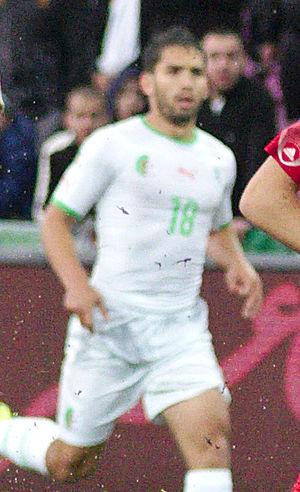
L'Union sportive madinet El Harrach, plus couramment abrégé en USM El Harrach ou encore USMH, est un club de football algérien basé dans le quartier d'El Harrach à Alger.
Abdelmoumene Djabou, né le 31 janvier 1987 à Sétif, est un footballeur international algérien, qui évolue au poste d'ailier droit au MC Alger.
L'Entente sportive sétifienne, plus communément appelée l'Entente de Sétif ou simplement l'ESS, est un club omnisports algérien dont la section la plus célèbre pratique le football, fondé en 1958 en tant que club de « football » sous le nom d'Entente sportive Sétifienne par un groupe de Moudjahidin durant la guerre d'indépendance algérienne. Le Club est basé dans la ville de Sétif. Le club joue au Stade du 8-Mai-1945, le Nouveau stade de Sétif d'une capacité de 50 000 places est en construction.